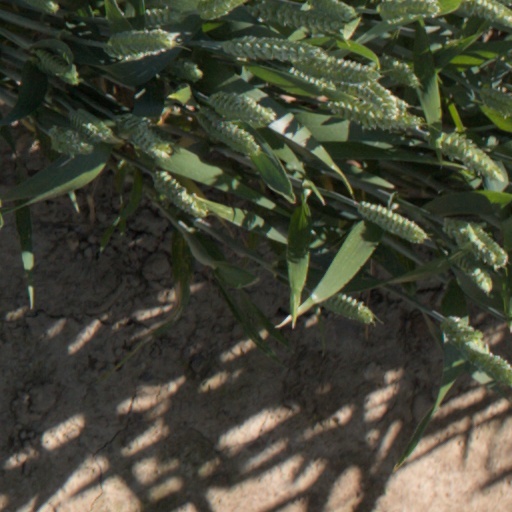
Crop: wheat